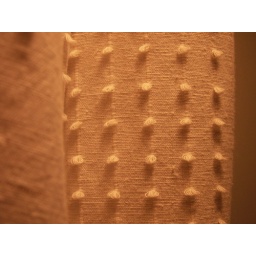
New Camera PracticeFriend's house in Decatur, GeorgiaHer candlewicked curtains